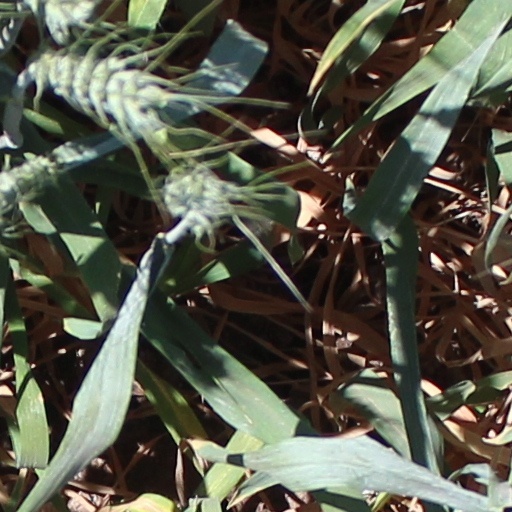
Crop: wheat